SM U-1 (Austria-Hungary)

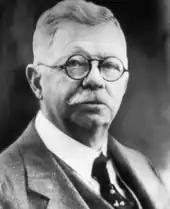
An early 20th century photo of a middle-aged man with glasses, a mustache, and a suit.

"U-1" was constructed in line with Austro-Hungarian naval policy at the time, which stressed coastal defense and patrolling of the Adriatic Sea. Following the onset of World War I, however, it became clear that Austro-Hungarian U-boats were best suited for offensive operations, namely raiding Allied shipping in the Adriatic and Mediterranean Seas.